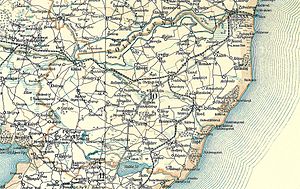
Djurs Sønder Herred
Djurs Sønder Herred omkring 1900
Kort over Djurs Sønder Herred i den østlige del af Randers Amt
Djurs Sønder Herred var et herred i det tidligere Randers Amt.